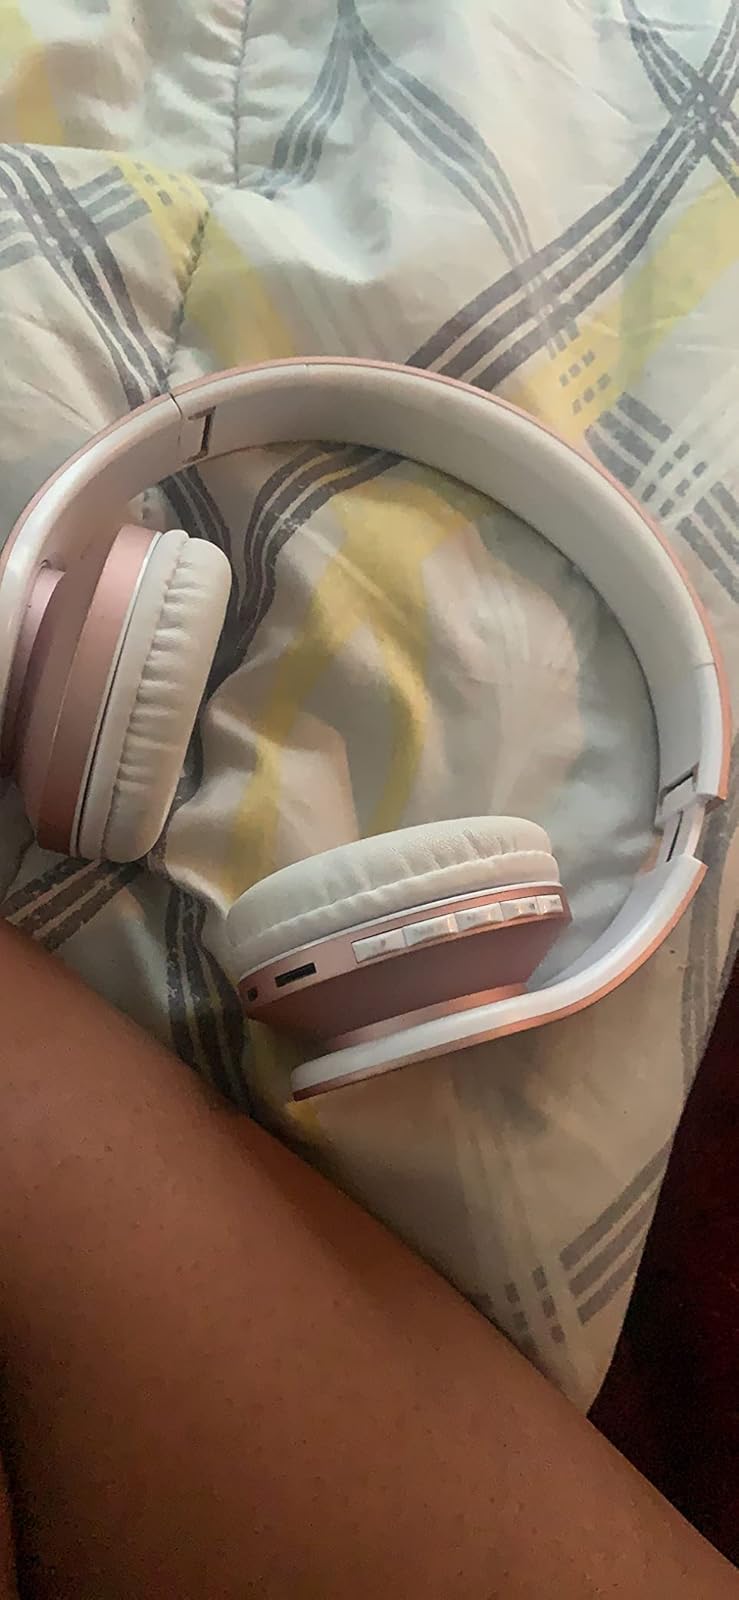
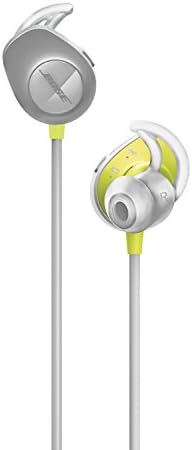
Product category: headphones
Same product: no